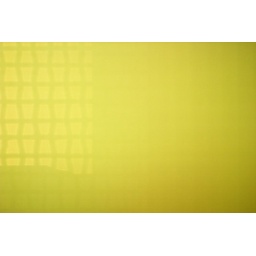
Camera held against the screen door next to the porch light. Levels stretch, Curves contrast increase